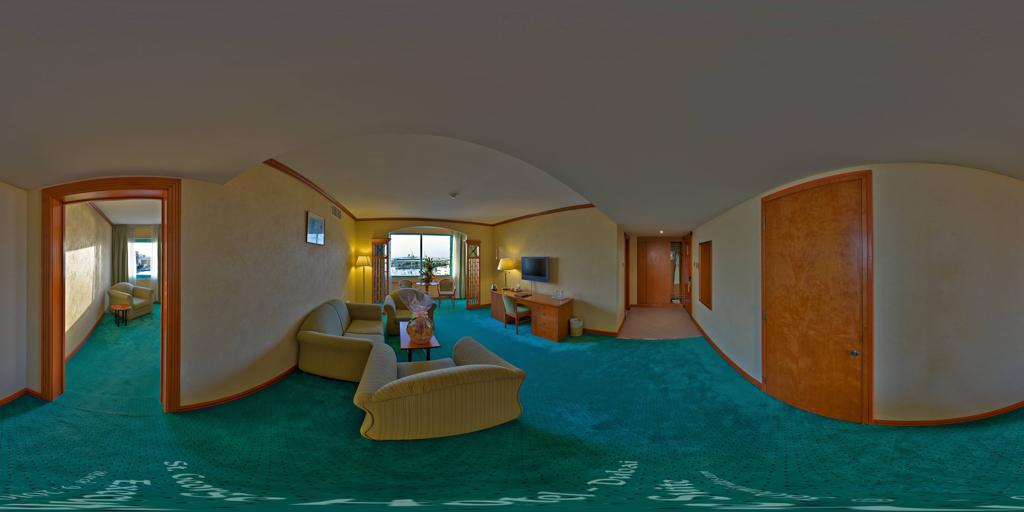
Referred object: the flat-screen TV above the desk

Referred object: the television opposite the sofa